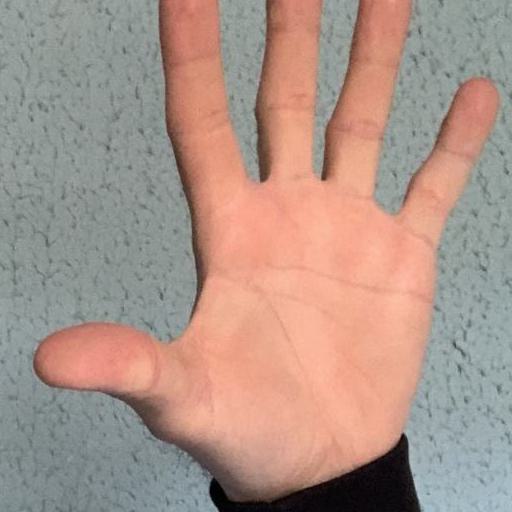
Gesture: palm